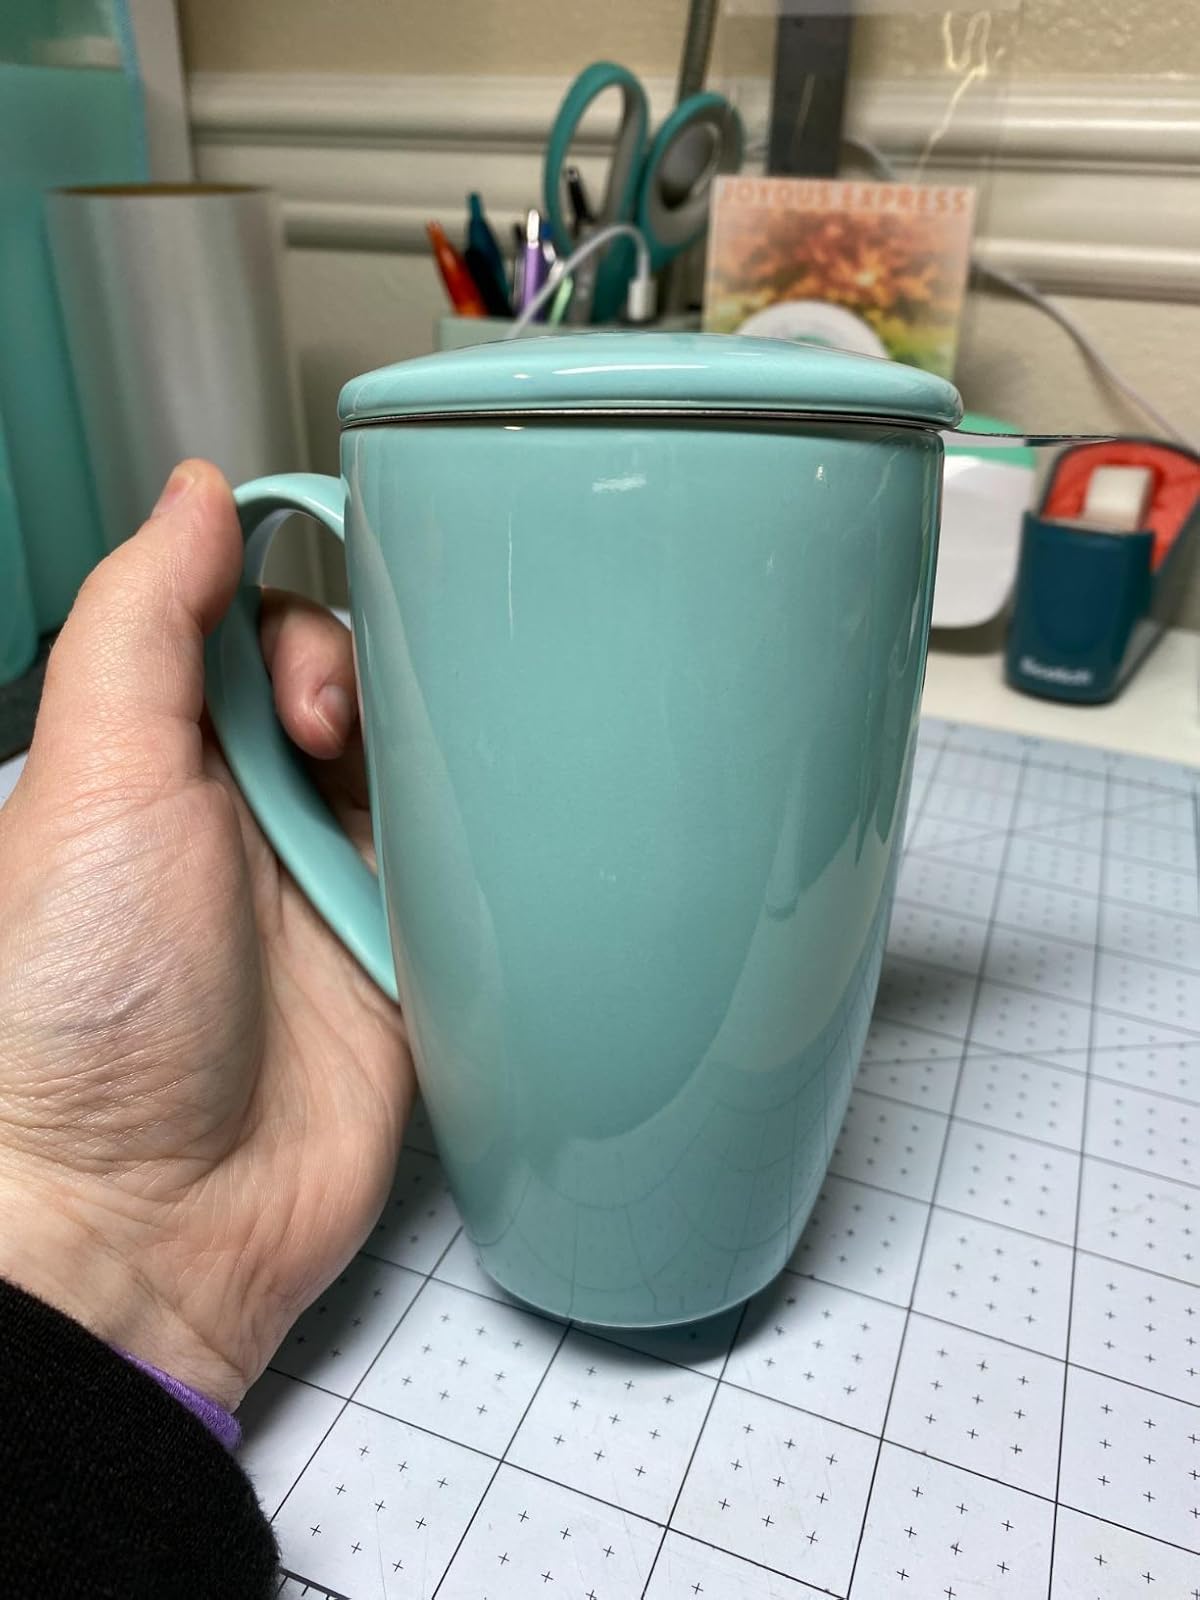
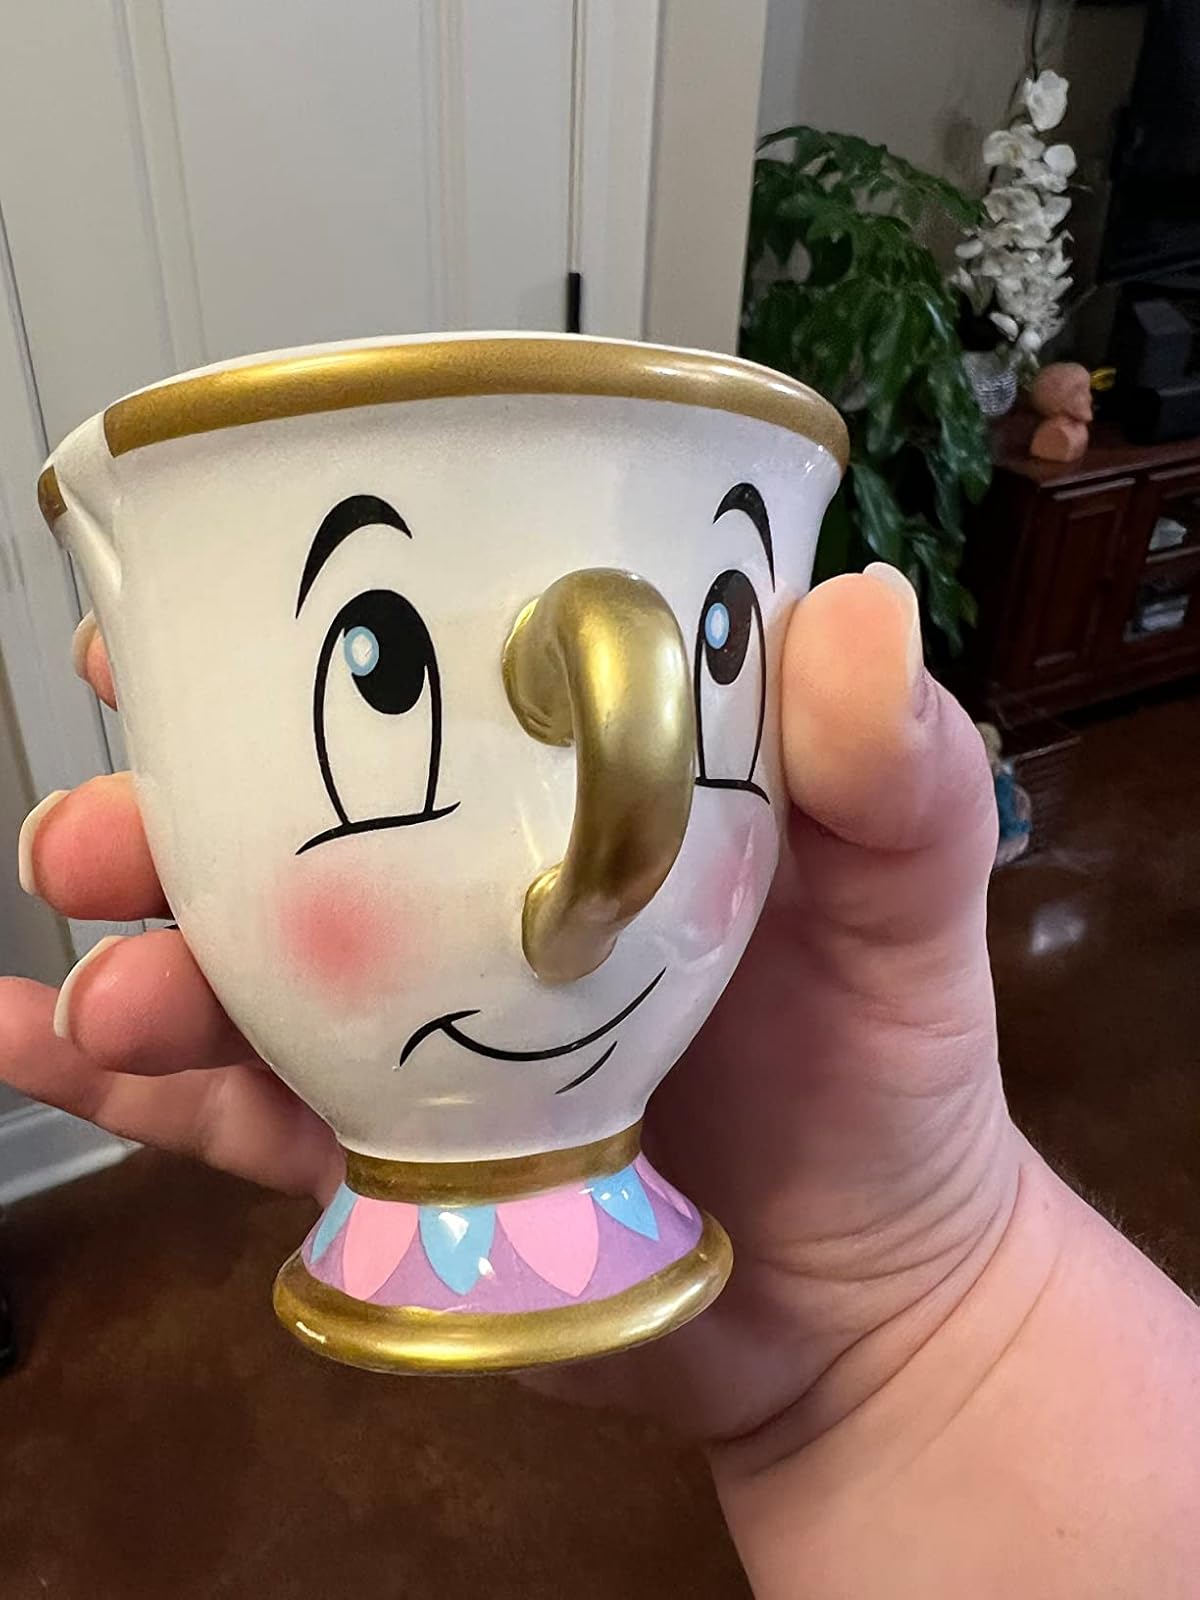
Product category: items_mug
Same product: no